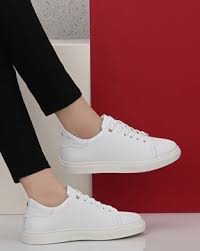
Label: Sneaker